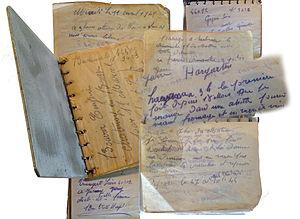
Carnet personnel tenu par Eugène Bouvier lors de son internement au KL Buchenwald, nous pouvons y trouver la date de libération du camp, la date de son départ du camp, détails son retour, nom d'autres déportés etc. Nous pouvons lire: ""Gare Hargarten // la première fois depuis 18 mois que je mange dans une assiette fournie, veau, fromage et un verre de vin"""
Eugène Bouvier est un ancien combattant et résistant français né le 10 novembre 1897 à Préty. Il survit à la déportation dans le camp de concentration nazi Buchenwald après 17 mois d'internement.